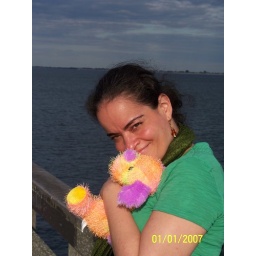
I won Maria a pink fuzzy toy dog by throwing $30's worth of darts at balloons!